Chris Smith (footballer, born 1981)

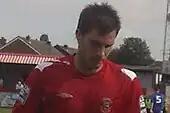
Smith playing for Tamworth in 2008

Having not wanted to play in the Conference South following Worcester's re-allocation into this division, Smith signed for Conference North club Tamworth on 28 May 2008. Gary Mills, the Tamworth manager, had previously tried to sign him for Notts County and Alfreton Town. He made his Tamworth debut in a 1–1 draw with Droylsden on 9 August 2008, before scoring his first goal in a 2–1 victory away to King's Lynn on 21 October after the ball fell to him from a corner kick in a crowded penalty area. An undiagnosed groin problem meant Smith missed Tamworth's match against Hinckley on 26 December 2008, although he returned for the following match, a 5–1 defeat away to Gateshead on 11 January 2009. He was forced into a late withdrawal from Tamworth's match against Burton Albion in the Birmingham Senior Cup on 13 January 2009 after his groin problem reappeared during the warm-up. His return to the team came on 24 January 2009 in a 2–1 victory away to Hyde, during which he conceded a penalty kick after fouling Chris Simm. Smith finished 2008–09 with Tamworth winning the Conference North title, thus earning promotion to the Conference Premier. He was named the club's Players' Player of the Season, having made 42 appearances and scored two goals in the process. Following the confirmation of Tamworth's title victory, he said: "We deserved to win the league though – from day one really – and full credit to the lads because they have all been superb". Smith signed a new one-year contract with the club in June 2009.